Hamanomiya Station

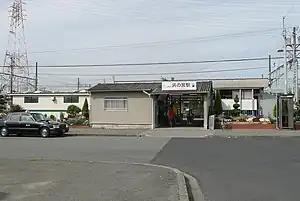
Hamanomiya Station, May 2008

is a passenger railway station located in the city of Kakogawa, Hyōgo Prefecture, Japan, operated by the private Sanyo Electric Railway.